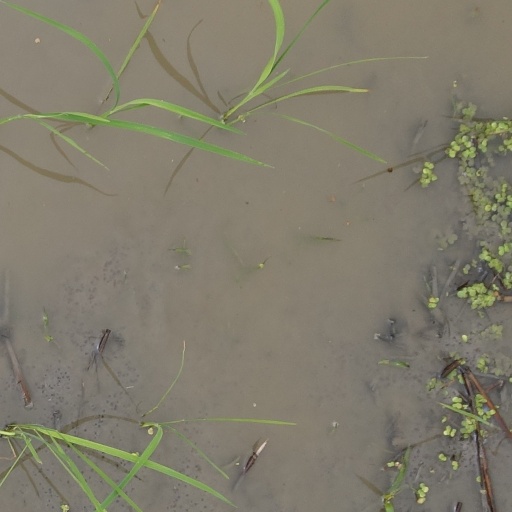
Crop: rice